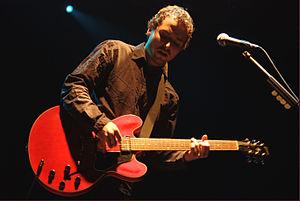
Petter Carlsen est un chanteur d'origine norvégienne.